Consolidation of the Cuban Revolution

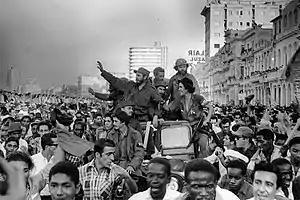
Habana entrance Fidel Castro and Huber Matos. 8 January 1959.

On 31 December 1958, the Battle of Santa Clara took place in a scene of great confusion. The city of Santa Clara fell to the combined forces of Che Guevara, Cienfuegos, and Revolutionary Directorate (RD) rebels led by Comandantes Rolando Cubela, Juan ("El Mejicano") Abrahantes, and William Alexander Morgan. News of these defeats caused Batista to panic. He fled Cuba by air for the Dominican Republic just hours later on 1 January 1959. Comandante William Alexander Morgan, leading RD rebel forces, continued fighting as Batista departed and had captured the city of Cienfuegos by 2 January.